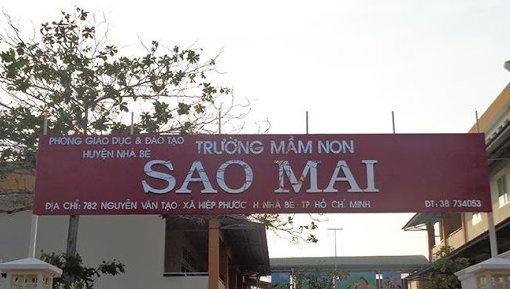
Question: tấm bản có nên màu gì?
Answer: màu nâu